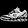
Label: Sneaker